Virasana

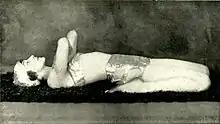
Early usage: health and beauty guru Marguerite Agniel in Supta Virasana. Studio photograph by John de Mirjian, c. 1928

Adho Mukha Virasana (downward facing hero pose) has the body stretching forward and down, the hands reaching forward to the ground. It is a counterpose following chest-opening asanas. In addition, it can be used as a recovery position throughout a challenging sequence. Therapeutic applications include releasing the spine, helping to alleviate lower back pain, and shoulder opening